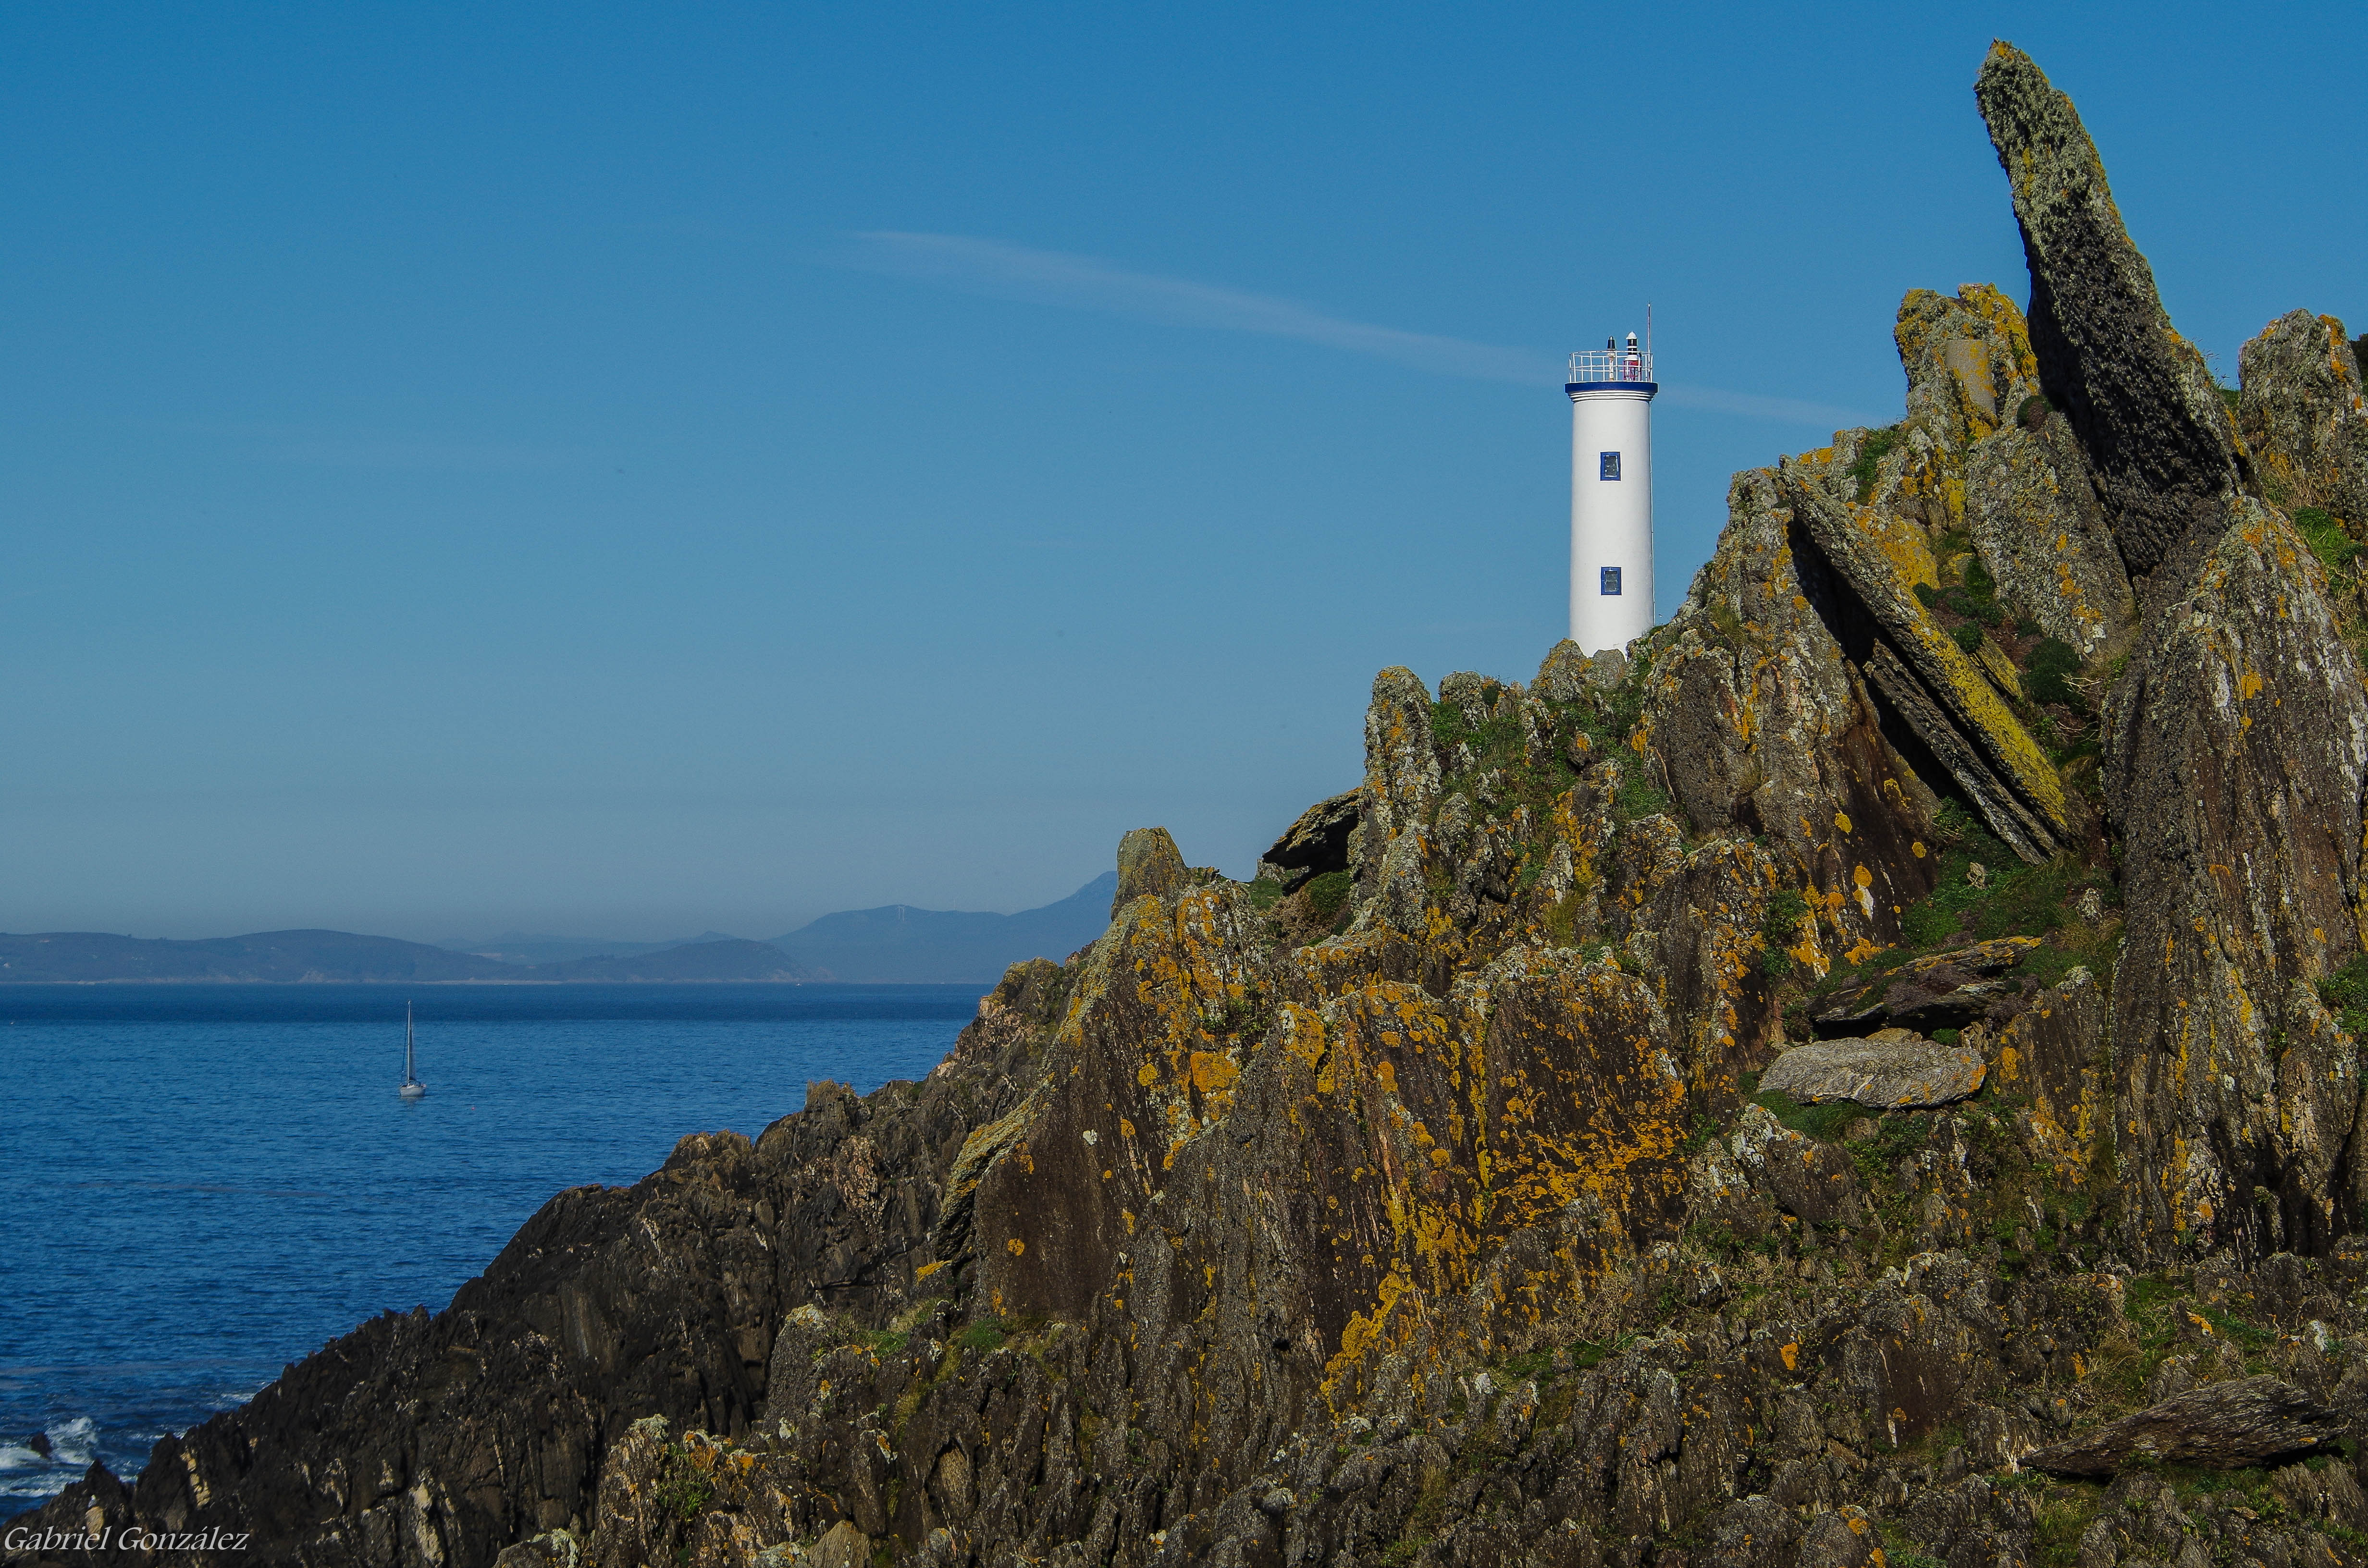
landscape, sea, coast, rock, ocean, horizon, mountain, hill, shore, cliff, tower, bay, terrain, spain, espaa, galicia, pontevedra, paisajes, cape, ggl1, gaby1, vigo, vigogaliciaespaa, pentaxk30, pentax80320, cabodohome